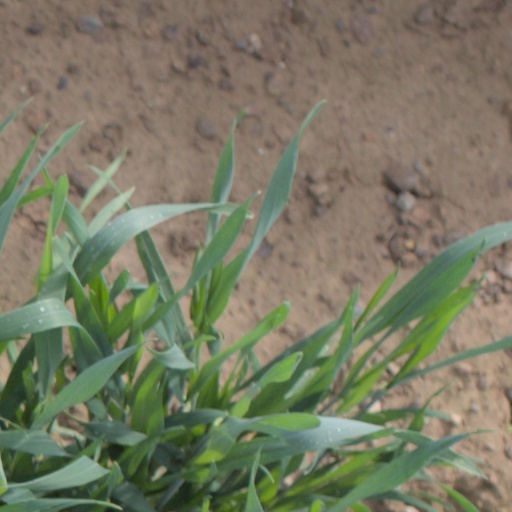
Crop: wheat